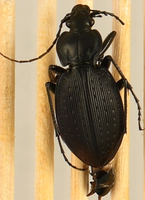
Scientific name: Carabus goryi
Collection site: Great Smoky Mountains National Park NEON (GRSM), plot GRSM_012